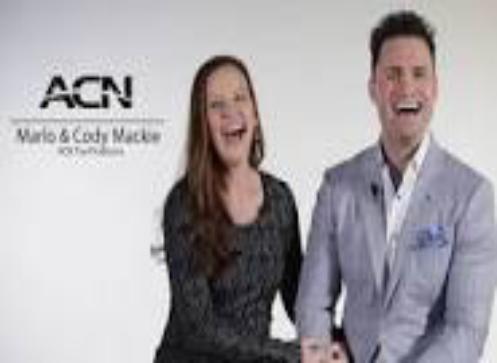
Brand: ACN
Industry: Others